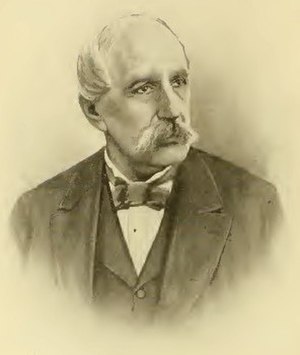
George Averoff
George Averoff
George M. Averoff var en græsk forretningsmand og filantrop. Forud for Sommer-OL 1896 betalte han for genopførelsen af Panathinaiko Stadion, der stod færdigt i 1895. I dag står der en statue af ham foran stadionet.